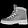
Label: Ankle boot